Mystery of the Desert Giant

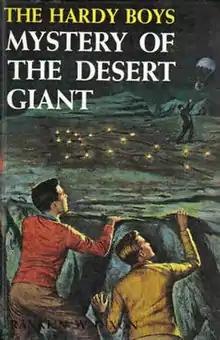
Original edition

Mystery of the Desert Giant is Volume 40 in the original The Hardy Boys Mystery Stories published by Grosset & Dunlap.